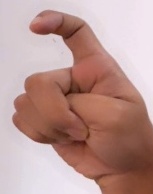
ASL sign: X